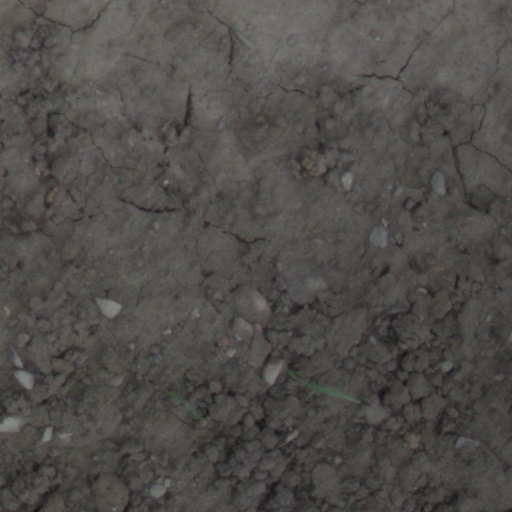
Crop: wheat